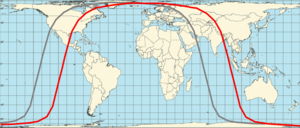
Trace au sol du satellite ENVISAT (orbite polaire).
La trace au sol d'un satellite artificiel est une ligne imaginaire constituée par l'ensemble des points situés sur une verticale qui passe par le centre de l'astre céleste autour duquel tourne le satellite et par ce dernier.